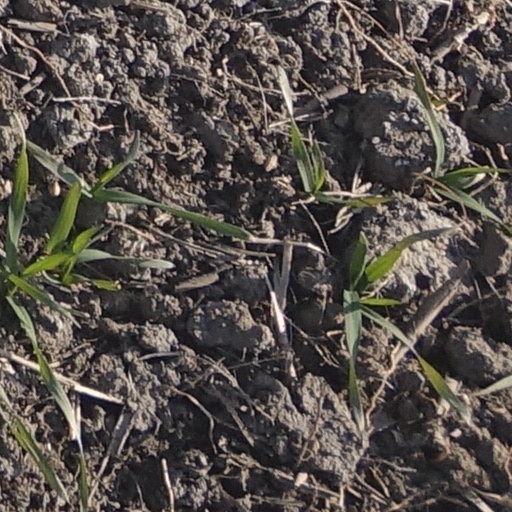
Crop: wheat